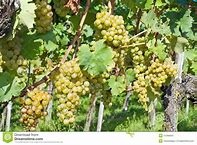
Label: grape